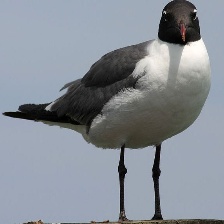
Species: LAUGHING GULL
Scientific name: LEUCOPHAEUS ATRICILLA